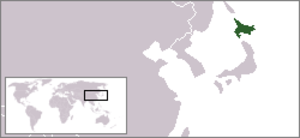
La république d’Ezo, dite république indépendante d’Ezo, est un État sécessionniste éphémère qui a existé au Japon au XIXᵉ siècle.